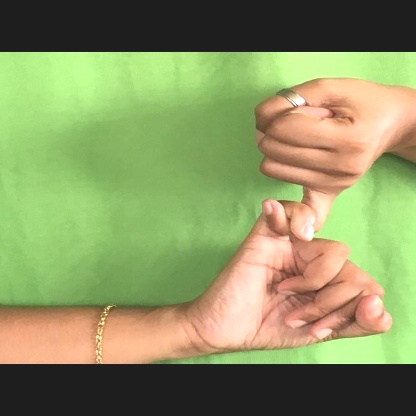
Mudra: Kilaka